Mooresville High School (Indiana)

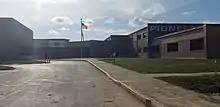
A picture of Mooresville Highschool

Mooresville High School is a public high school located in Mooresville, Indiana.